Gigeiten

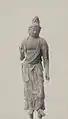
The statue of Gigeiten, Akishinodera

Gigeiten is a minor goddess ("deva", "ten-nyo") associated with the arts in Japanese Buddhism. In addition to the arts, she is also believed to govern fortune and talent.